Edward Durell Stone

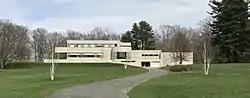
Richard H. Mandel House, Mt. Kisco, New York (1933)

Stone was an early advocate of the International Style. His first independent commission was the Richard H. Mandel House, in Mount Kisco, New York (1933). This was followed by the Ulrich Kowalski house, also in Mt. Kisco (1934), and the Albert C. Koch house in Cambridge, Massachusetts (1936). In 1936, Stone was chosen as associate architect for the new Museum of Modern Art in New York City, designed in collaboration with Philip L. Goodwin. Stone also designed a private residence for MoMA president Anson Conger Goodyear, the A. Conger Goodyear House, in Old Westbury, NY (1938). Both the Richard H. Mandel House and A. Conger Goodyear House are listed on the National Register of Historic Places.